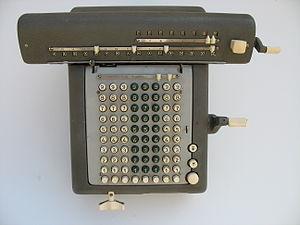
Une calculatrice mécanique, appelée selon l'époque machine à calculer ou machine arithmétique, est une machine conçue pour simplifier et fiabiliser des opérations de calculs, et dont le fonctionnement est principalement mécanique.
Une calculatrice ou calculette est une machine conçue pour simplifier et fiabiliser des opérations de calcul. D'abord mécanique, puis électromécanique, la machine à calculer est devenue électronique dans les années 1960, avec l'introduction de la première machine à calculer électronique en 1961, suivie d'une miniaturisation accélérée des circuits intégrés.